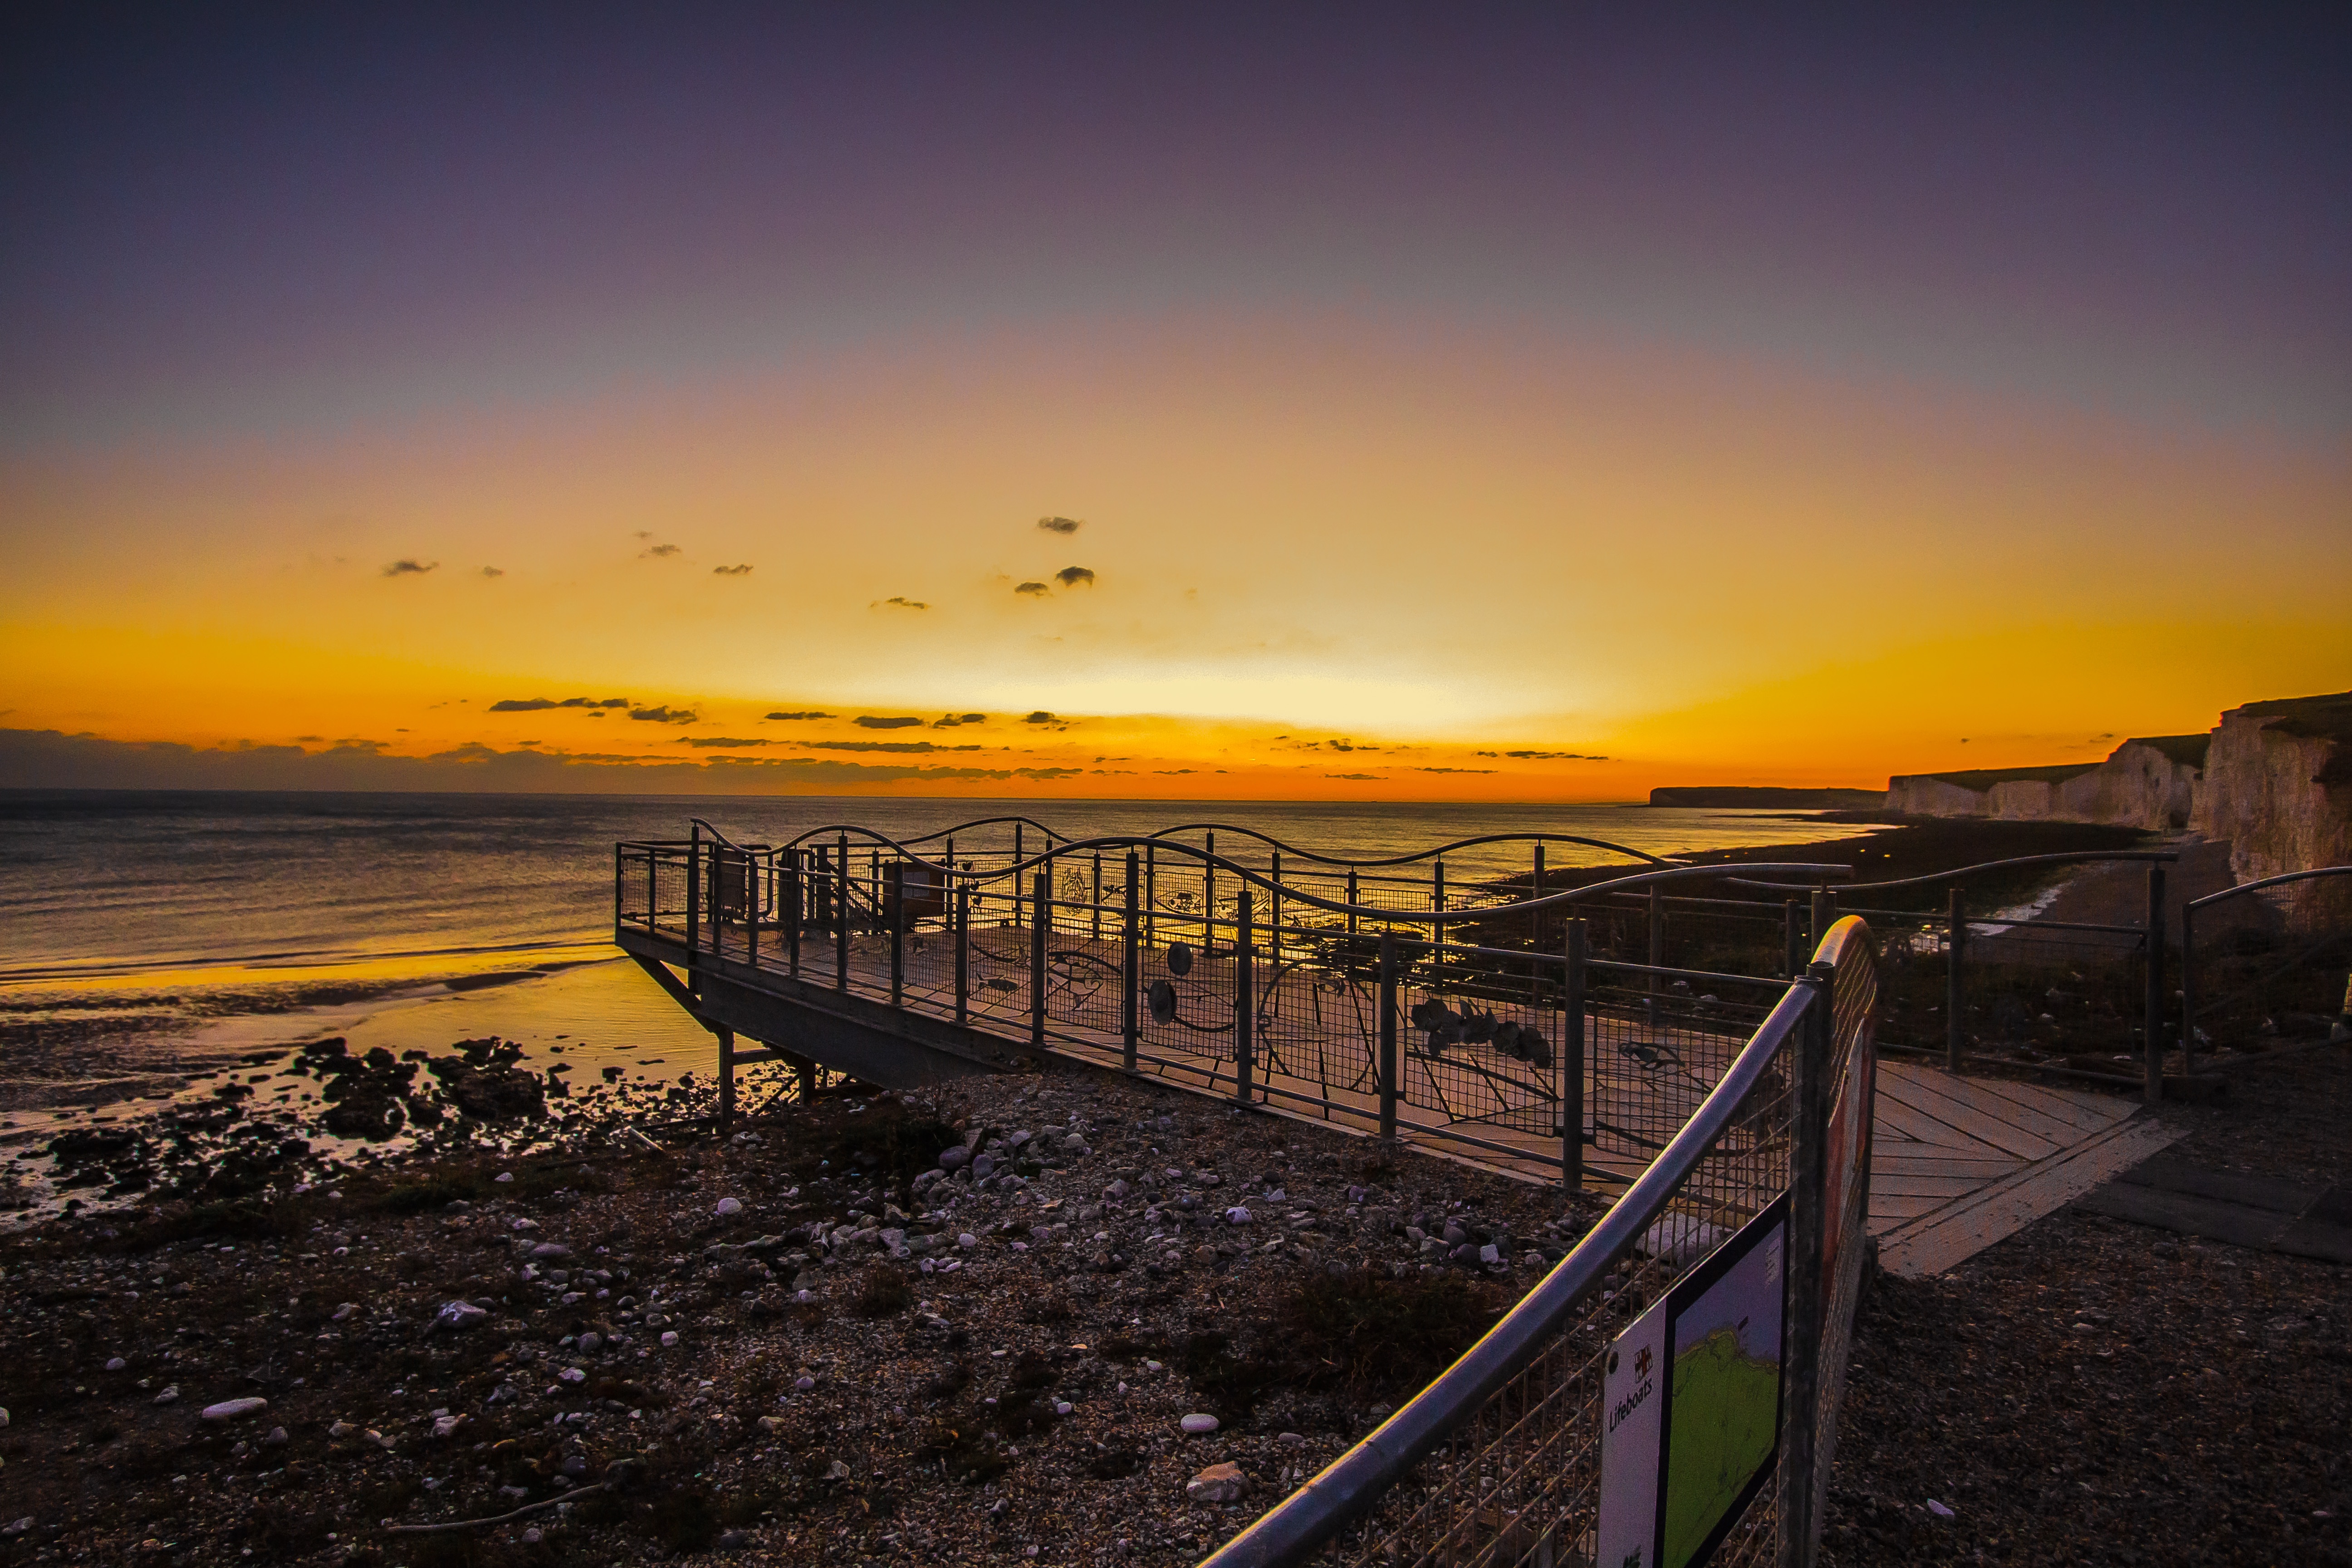
beach, sea, coast, ocean, horizon, sunrise, sunset, sunlight, morning, shore, wave, dawn, pier, dusk, evening, bay, england